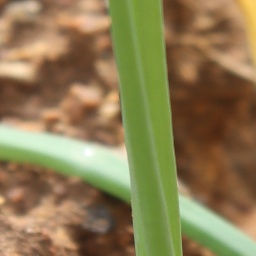
Label: healthy